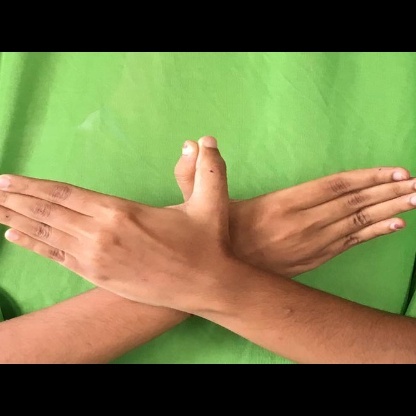
Mudra: Garuda